Mickey's Farm

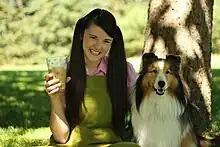
Megan and Mickey the dog from "Mickey's Farm"

Mickey's Farm is a Canadian children's television series made for preschoolers and children, which is a mix of live action, animation and original music. The show is a remake of the animated made for television & film, and produced by Best Boy Entertainment in St. John's, Newfoundland. In Canada, it airs on The Pet Network. In the U.S., it broadcasts on the Qubo channel in 2014 until 2021 and the Trinity Broadcasting Network-owned Smile of a Child children's network (now known as Smile), which picked up the U.S. rights to the show in 2012.